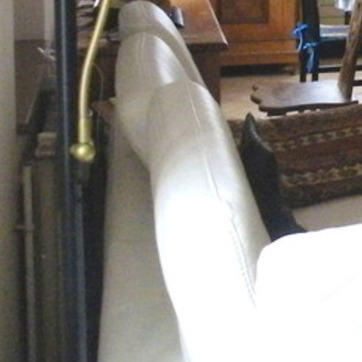
Material: leather